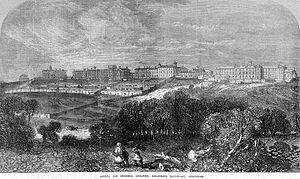
William Chester Minor, né en 1834 et décédé en 1920, est un chirurgien américain qui a été un des contributeurs bénévoles les plus importants de l'Oxford English Dictionary pendant ses années d'internement dans un asile psychiatrique britannique.